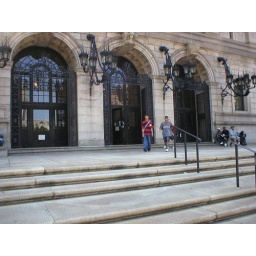
Me 'n Rishi standing in front of Boston library